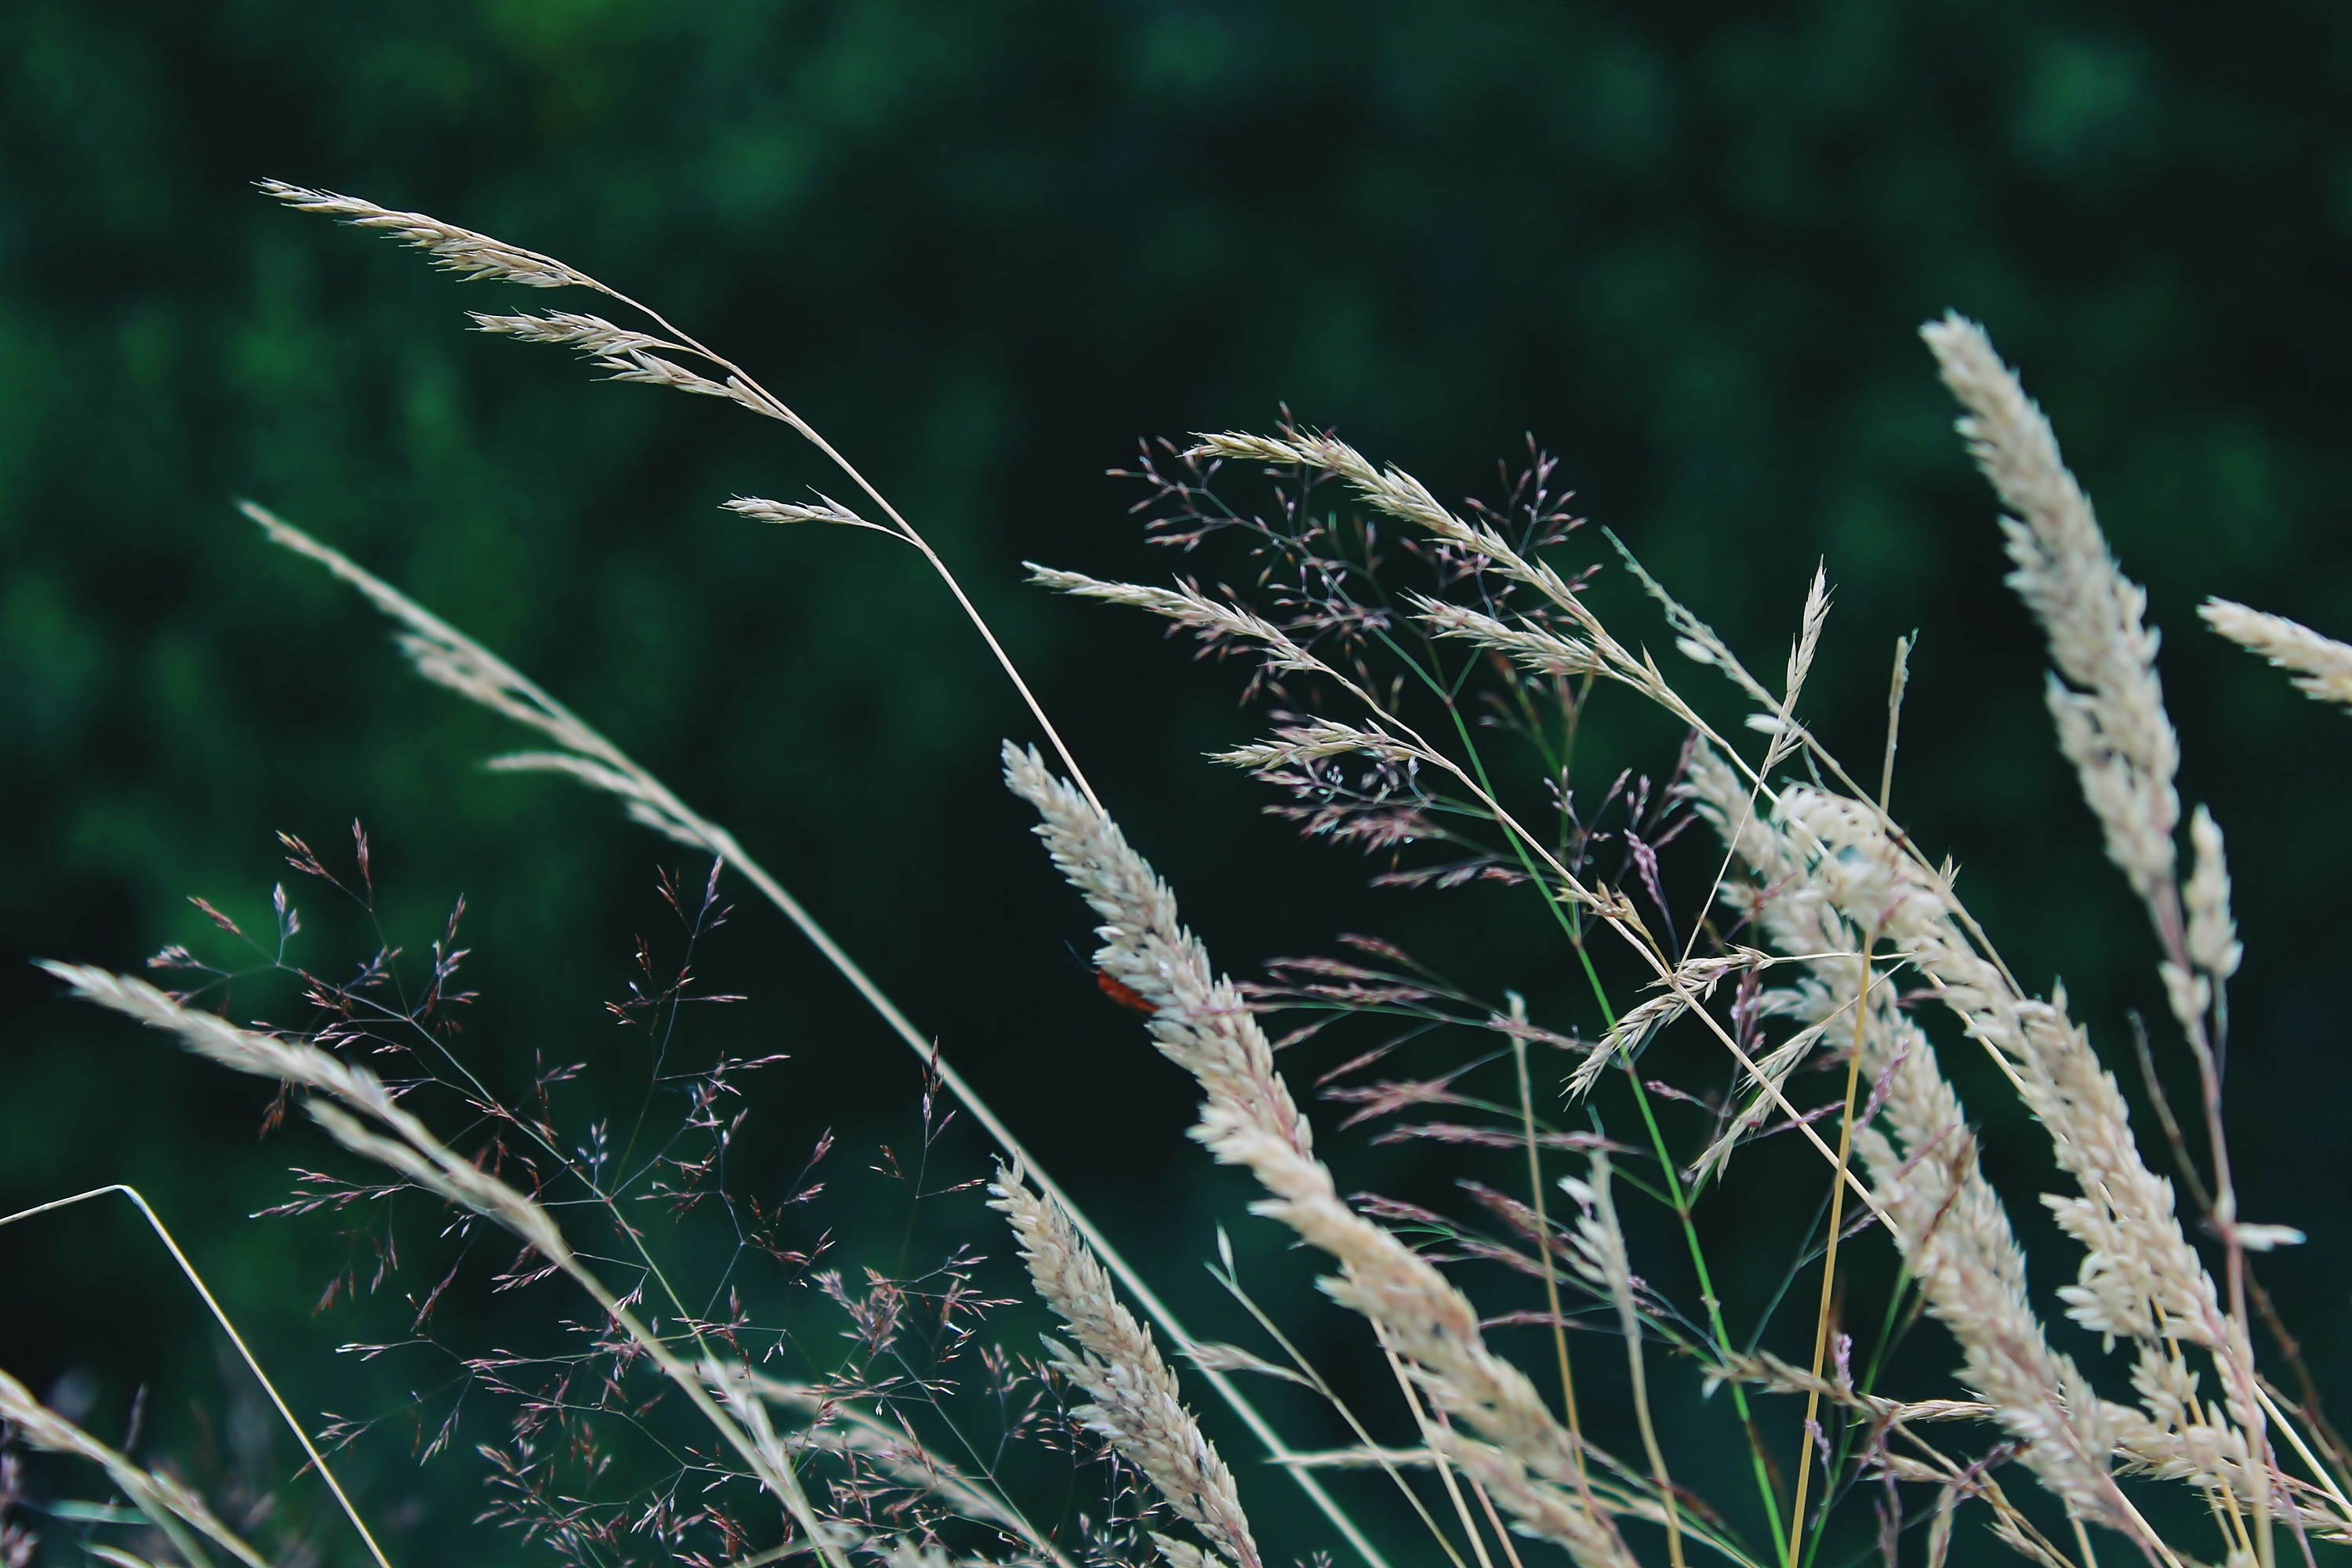
landscape, nature, grass, branch, plant, leaf, flower, wind, frost, summer, spring, green, garden, close, flora, twig, close up, blade of grass, background, grasses, macro photography, halme, flowering plant, grass family, plant stem, land plant, phragmites